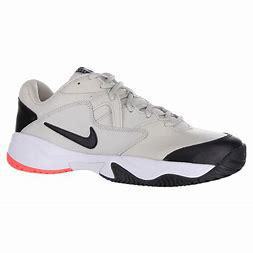
Brand: Nike
Model: Court Lite 2